Charlotte Speedway

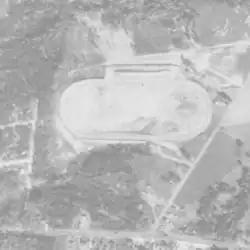
Aerial view of Charlotte Speedway

Charlotte Speedway was a three-quarter mile long dirt track. The first event in 1949 was a race. Other events were 100, 113, or long.